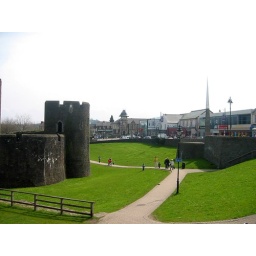
Caerphilly Castle is the second largest castle in the United Kingdom. The town of Caerphilly literally surrounds the massive stone structure.